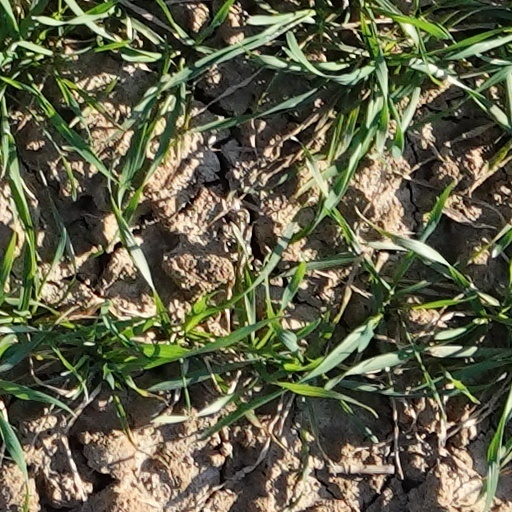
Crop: wheat